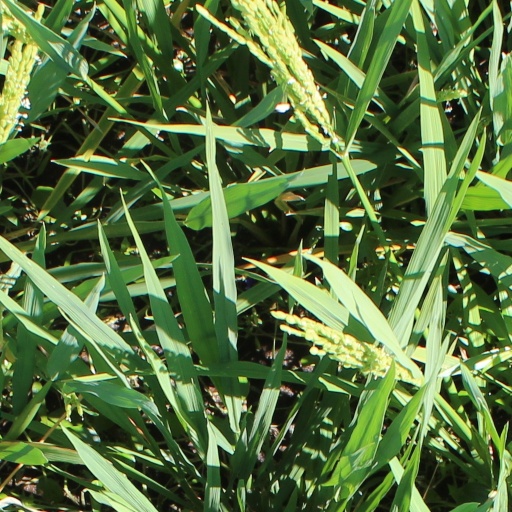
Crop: rice